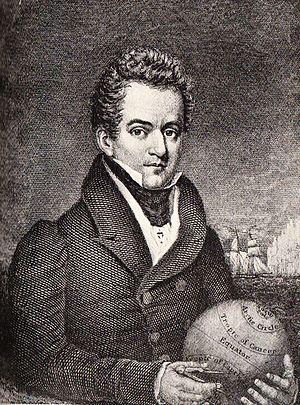
Le Nouveau-Groenland méridional, ou Groenland méridional, appelé New South Greenland en anglais, est une terre fantôme consignée en mars 1823 par le capitaine américain Benjamin Morrell lors d'un voyage d'exploration et de chasse aux phoques en mer de Weddell, dans l'océan Austral, à bord de la goélette Wasp. Également connue sous le nom de terre de Morrell, ou Morrell’s Land en langue anglaise, elle est mentionnée dans son récit intitulé A Narrative of Four Voyages, écrit neuf ans plus tard : l'auteur y fournit les coordonnées précises mais aussi une description sommaire de cette terre qu'il aurait longée sur plus de 480 km.
Benjamin Morrell est un capitaine de phoquier et explorateur américain, qui entre 1823 et 1831 a fait une série de voyages, principalement dans les océans Austral et Pacifique, qui seront la base de son récit A Narrative of Four Voyages. Morrell avait une réputation fantaisiste parmi ses pairs, en particulier à cause de son expérience en Antarctique qui a été contestée par les géographes et les historiens.